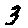
Label: 3